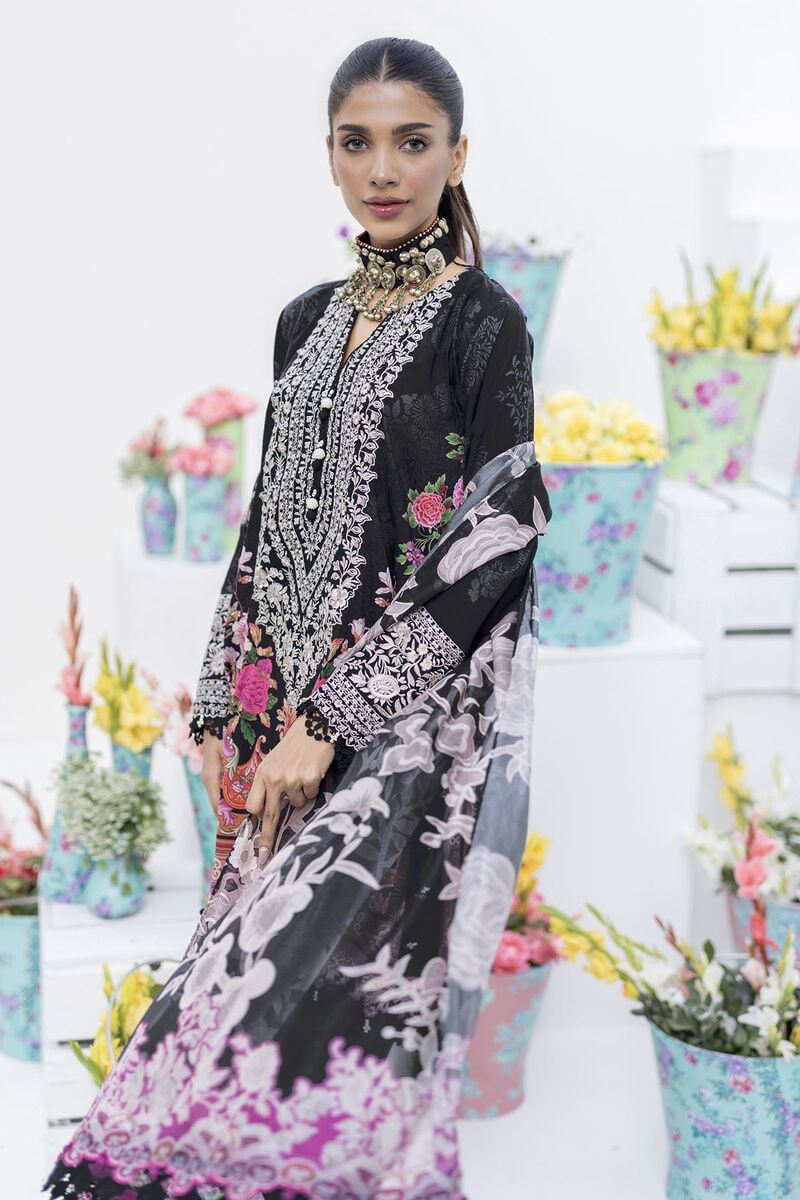
black multi embroidered lawn suit